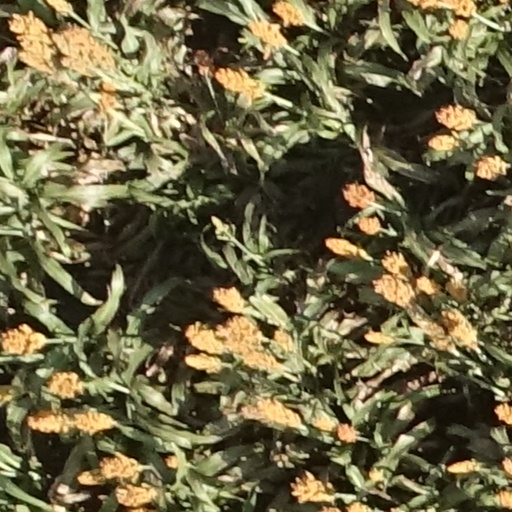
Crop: sorghum